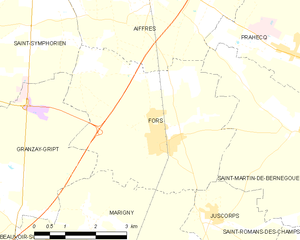
Carte des communes françaises Fors